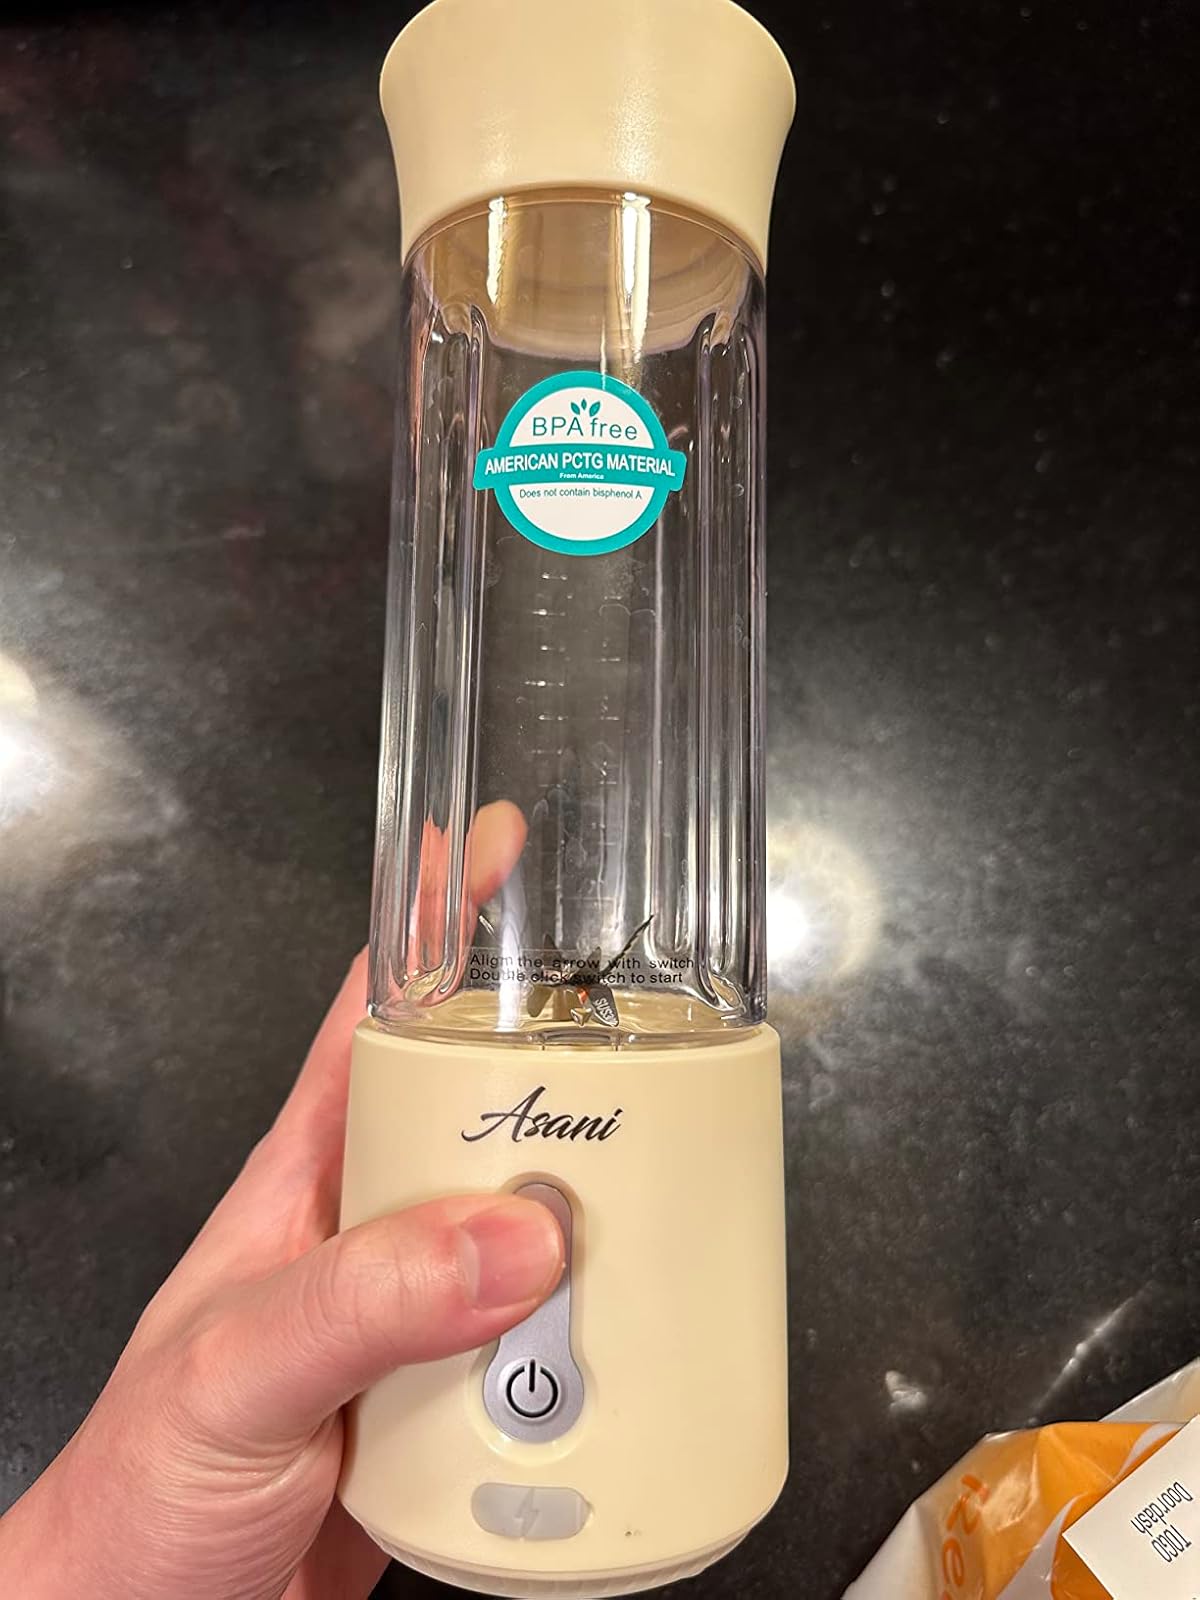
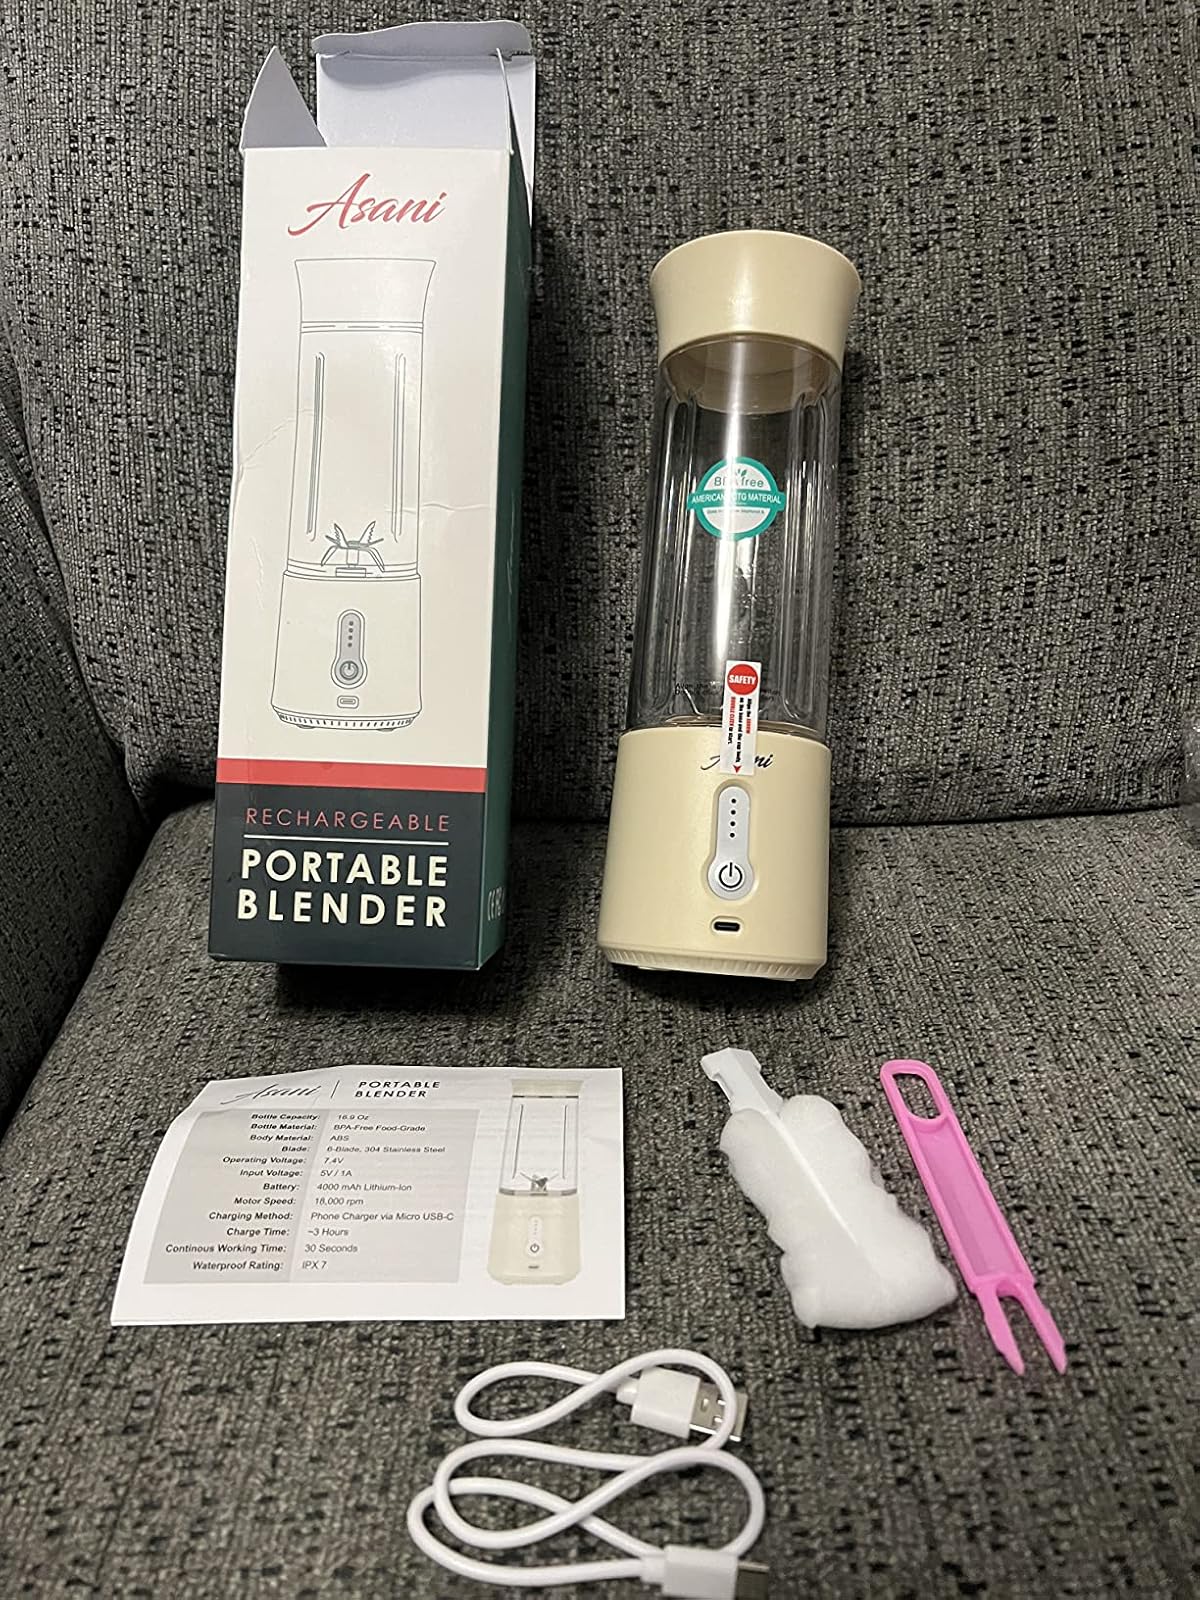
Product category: items_blender
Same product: yes